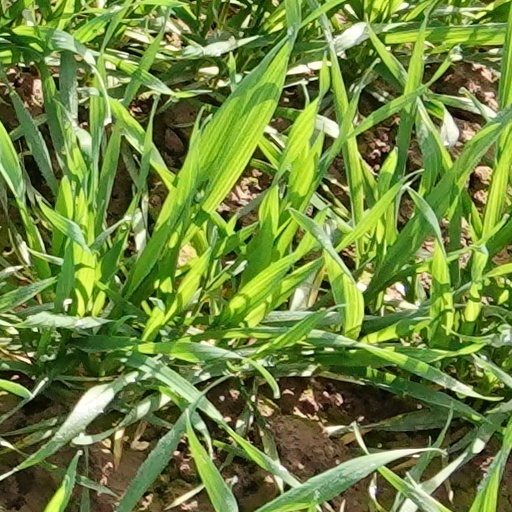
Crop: wheat